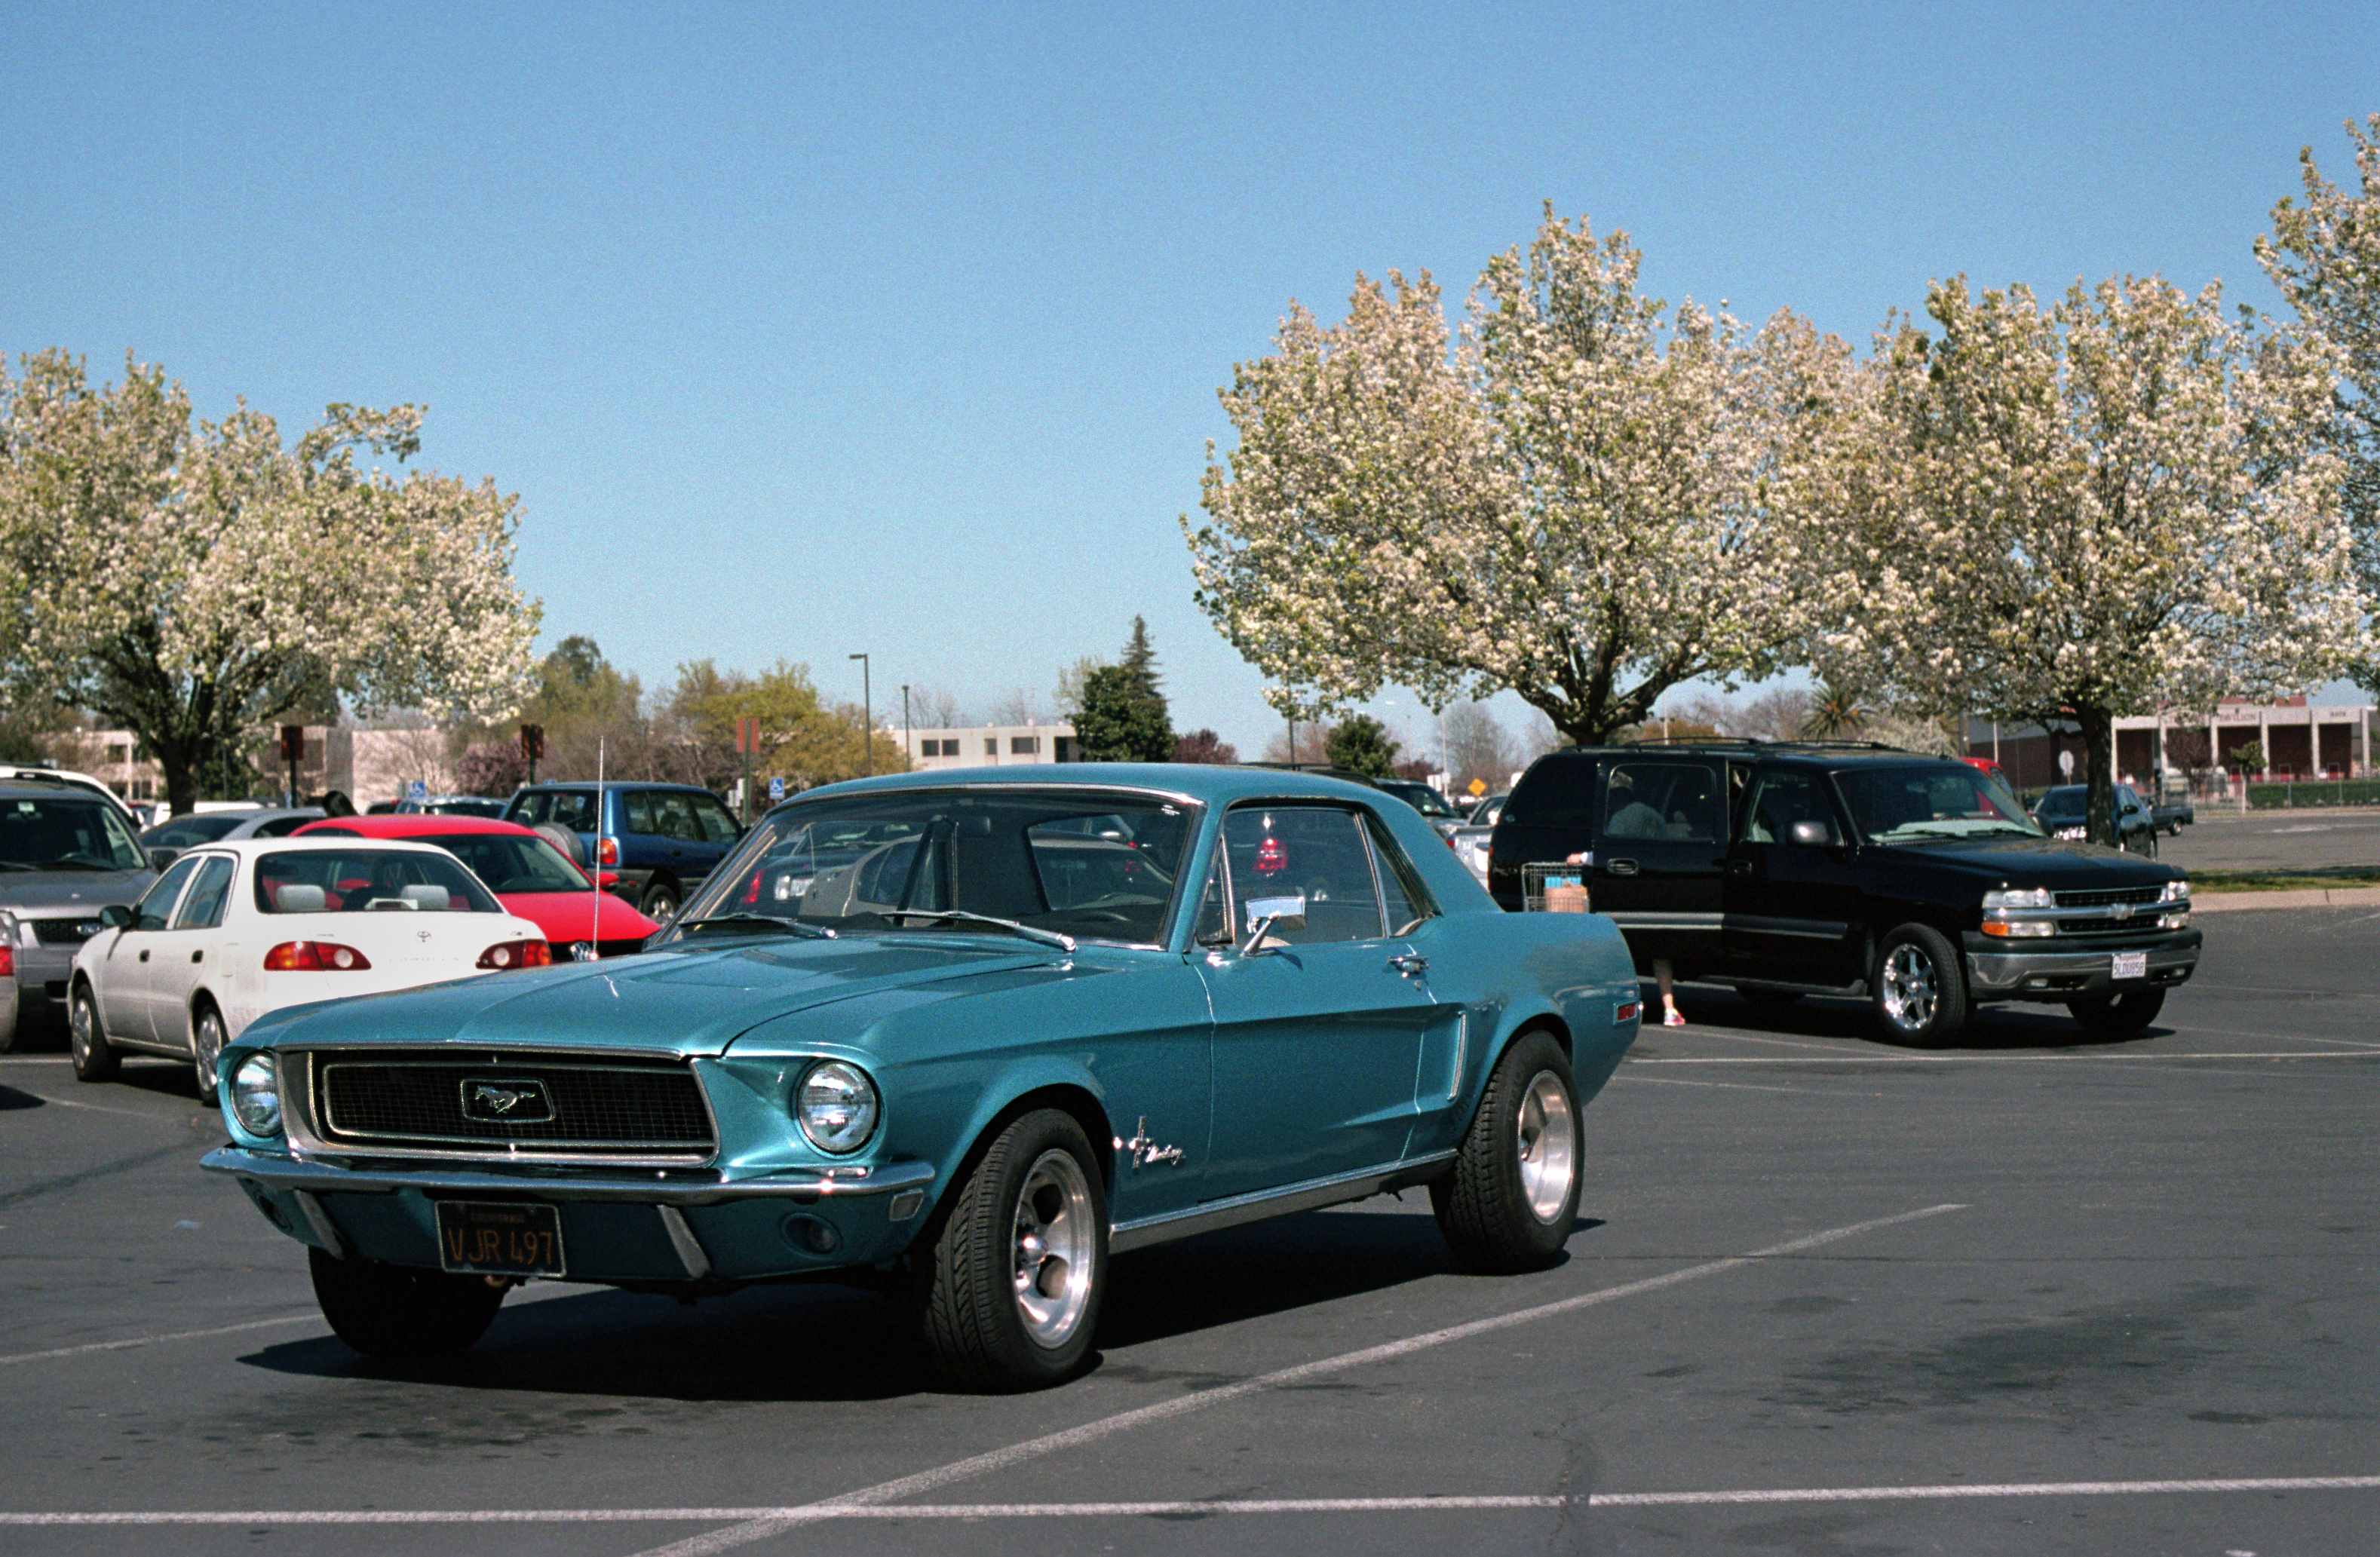
car, film, green, vehicle, sports car, motor vehicle, muscle car, ford, sedan, kodak, portra160, 1968, antique car, notchback, mustnag, land vehicle, automobile make, automotive exterior, luxury vehicle, first generation ford mustang